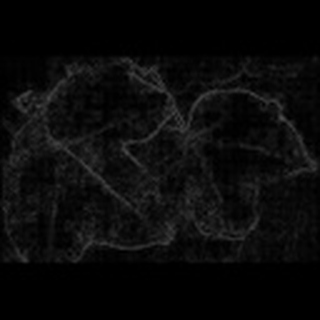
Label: cotton_target_spot